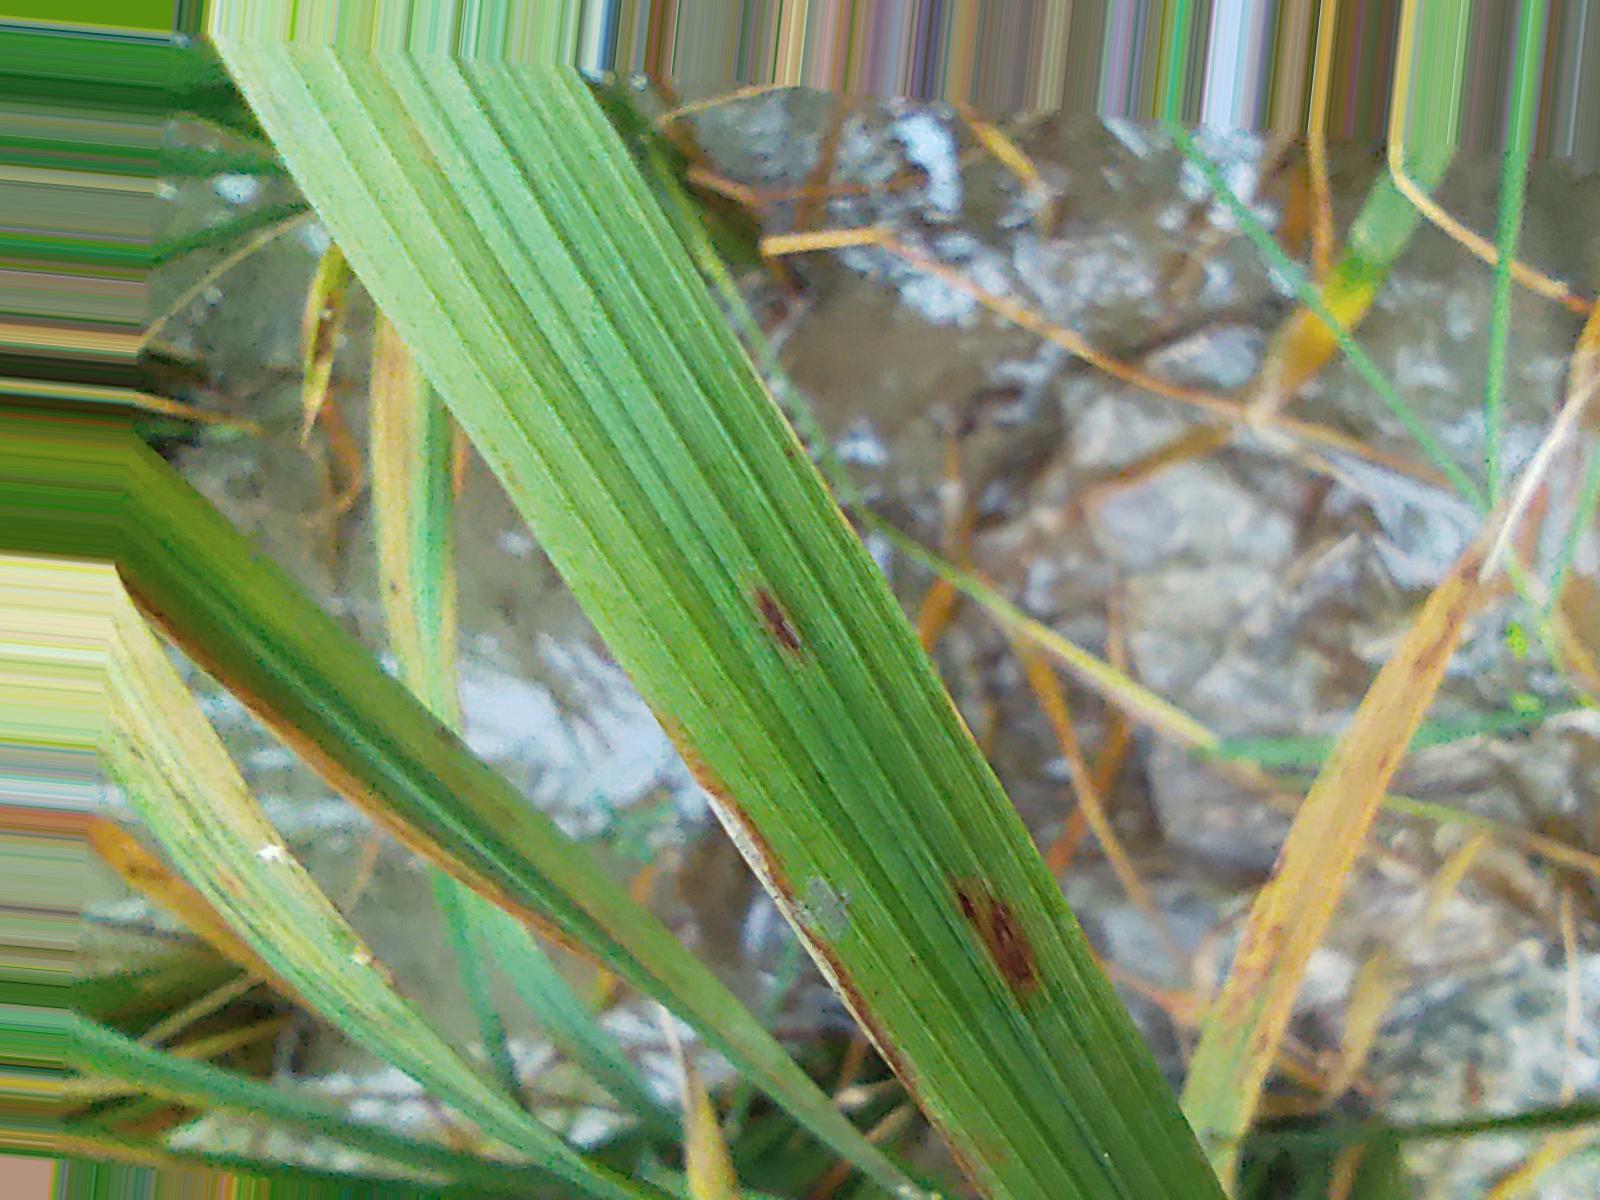
Nhãn: Bệnh Đốm Nâu ( Brown spot )